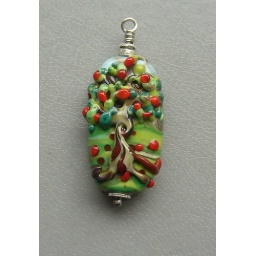
The golden-rod is yellow; The corn is turning brown; The trees in apple orchards. With fruit are bending down.